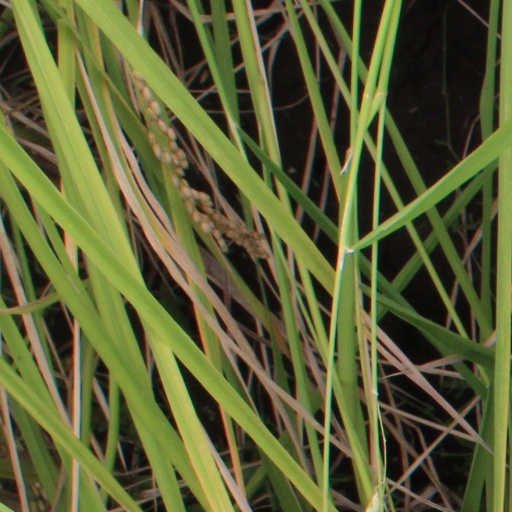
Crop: rice